2005 North African Futsal Tournament

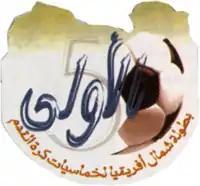

The 2005 North African Futsal Cup is the 1st Championship and it took place in Tripoli, Libya from September 19 - September 26, 2005.